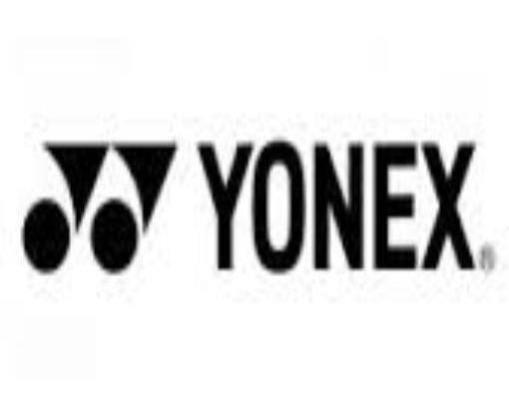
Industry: Sports